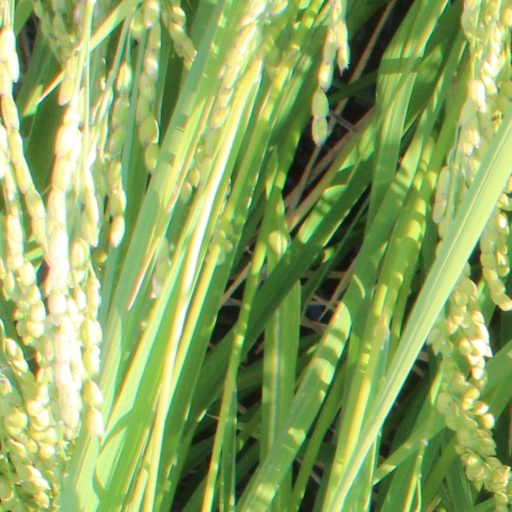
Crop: rice